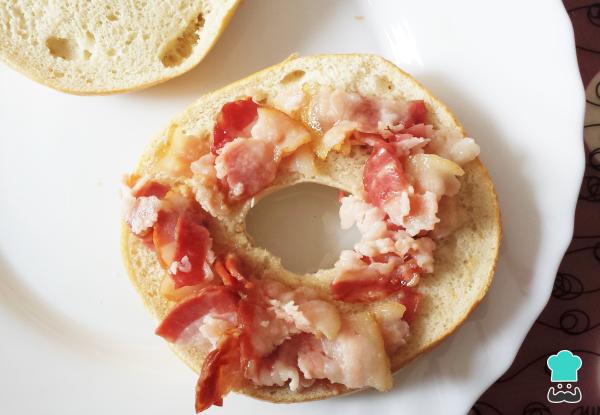
Para empezar a armar el bagel, lo primero será cortar el bacon en trozos y dorarlo un poco. Puedes hacerlo en la sartén, sin aceite, o colocando el bacon en el microondas, tapado con papel absorbente, durante un minuto.Déjalo tan tostado como te guste y colócalo en la base del pan.